Passenger rail franchising in Great Britain

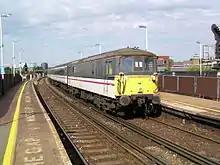
Gatwick Express, the third railway service to be franchised in 1996

Passenger rail franchising in Great Britain was the system of contracting the operation of the passenger services on the railways of Great Britain to private companies, which was in effect from 1996 before being greatly altered in 2020, and effectively abolished in May 2021. In 2024 rail franchising was formally abolished, with rail contracts set to enter government control at the expiration of their contracts from 2025 onwards.